Devasena

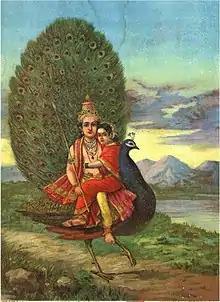
A lithograph on Kartikeya with Devasena seated on his lap

Devasena is the Hindu goddess of aspirations, and the consort of the war god Kartikeya (Murugan). She is also known as Devayanai, Deivanai, and Deivayanai in Tamil texts. Her name is also spelled as Teyvanai or Tevayanai.